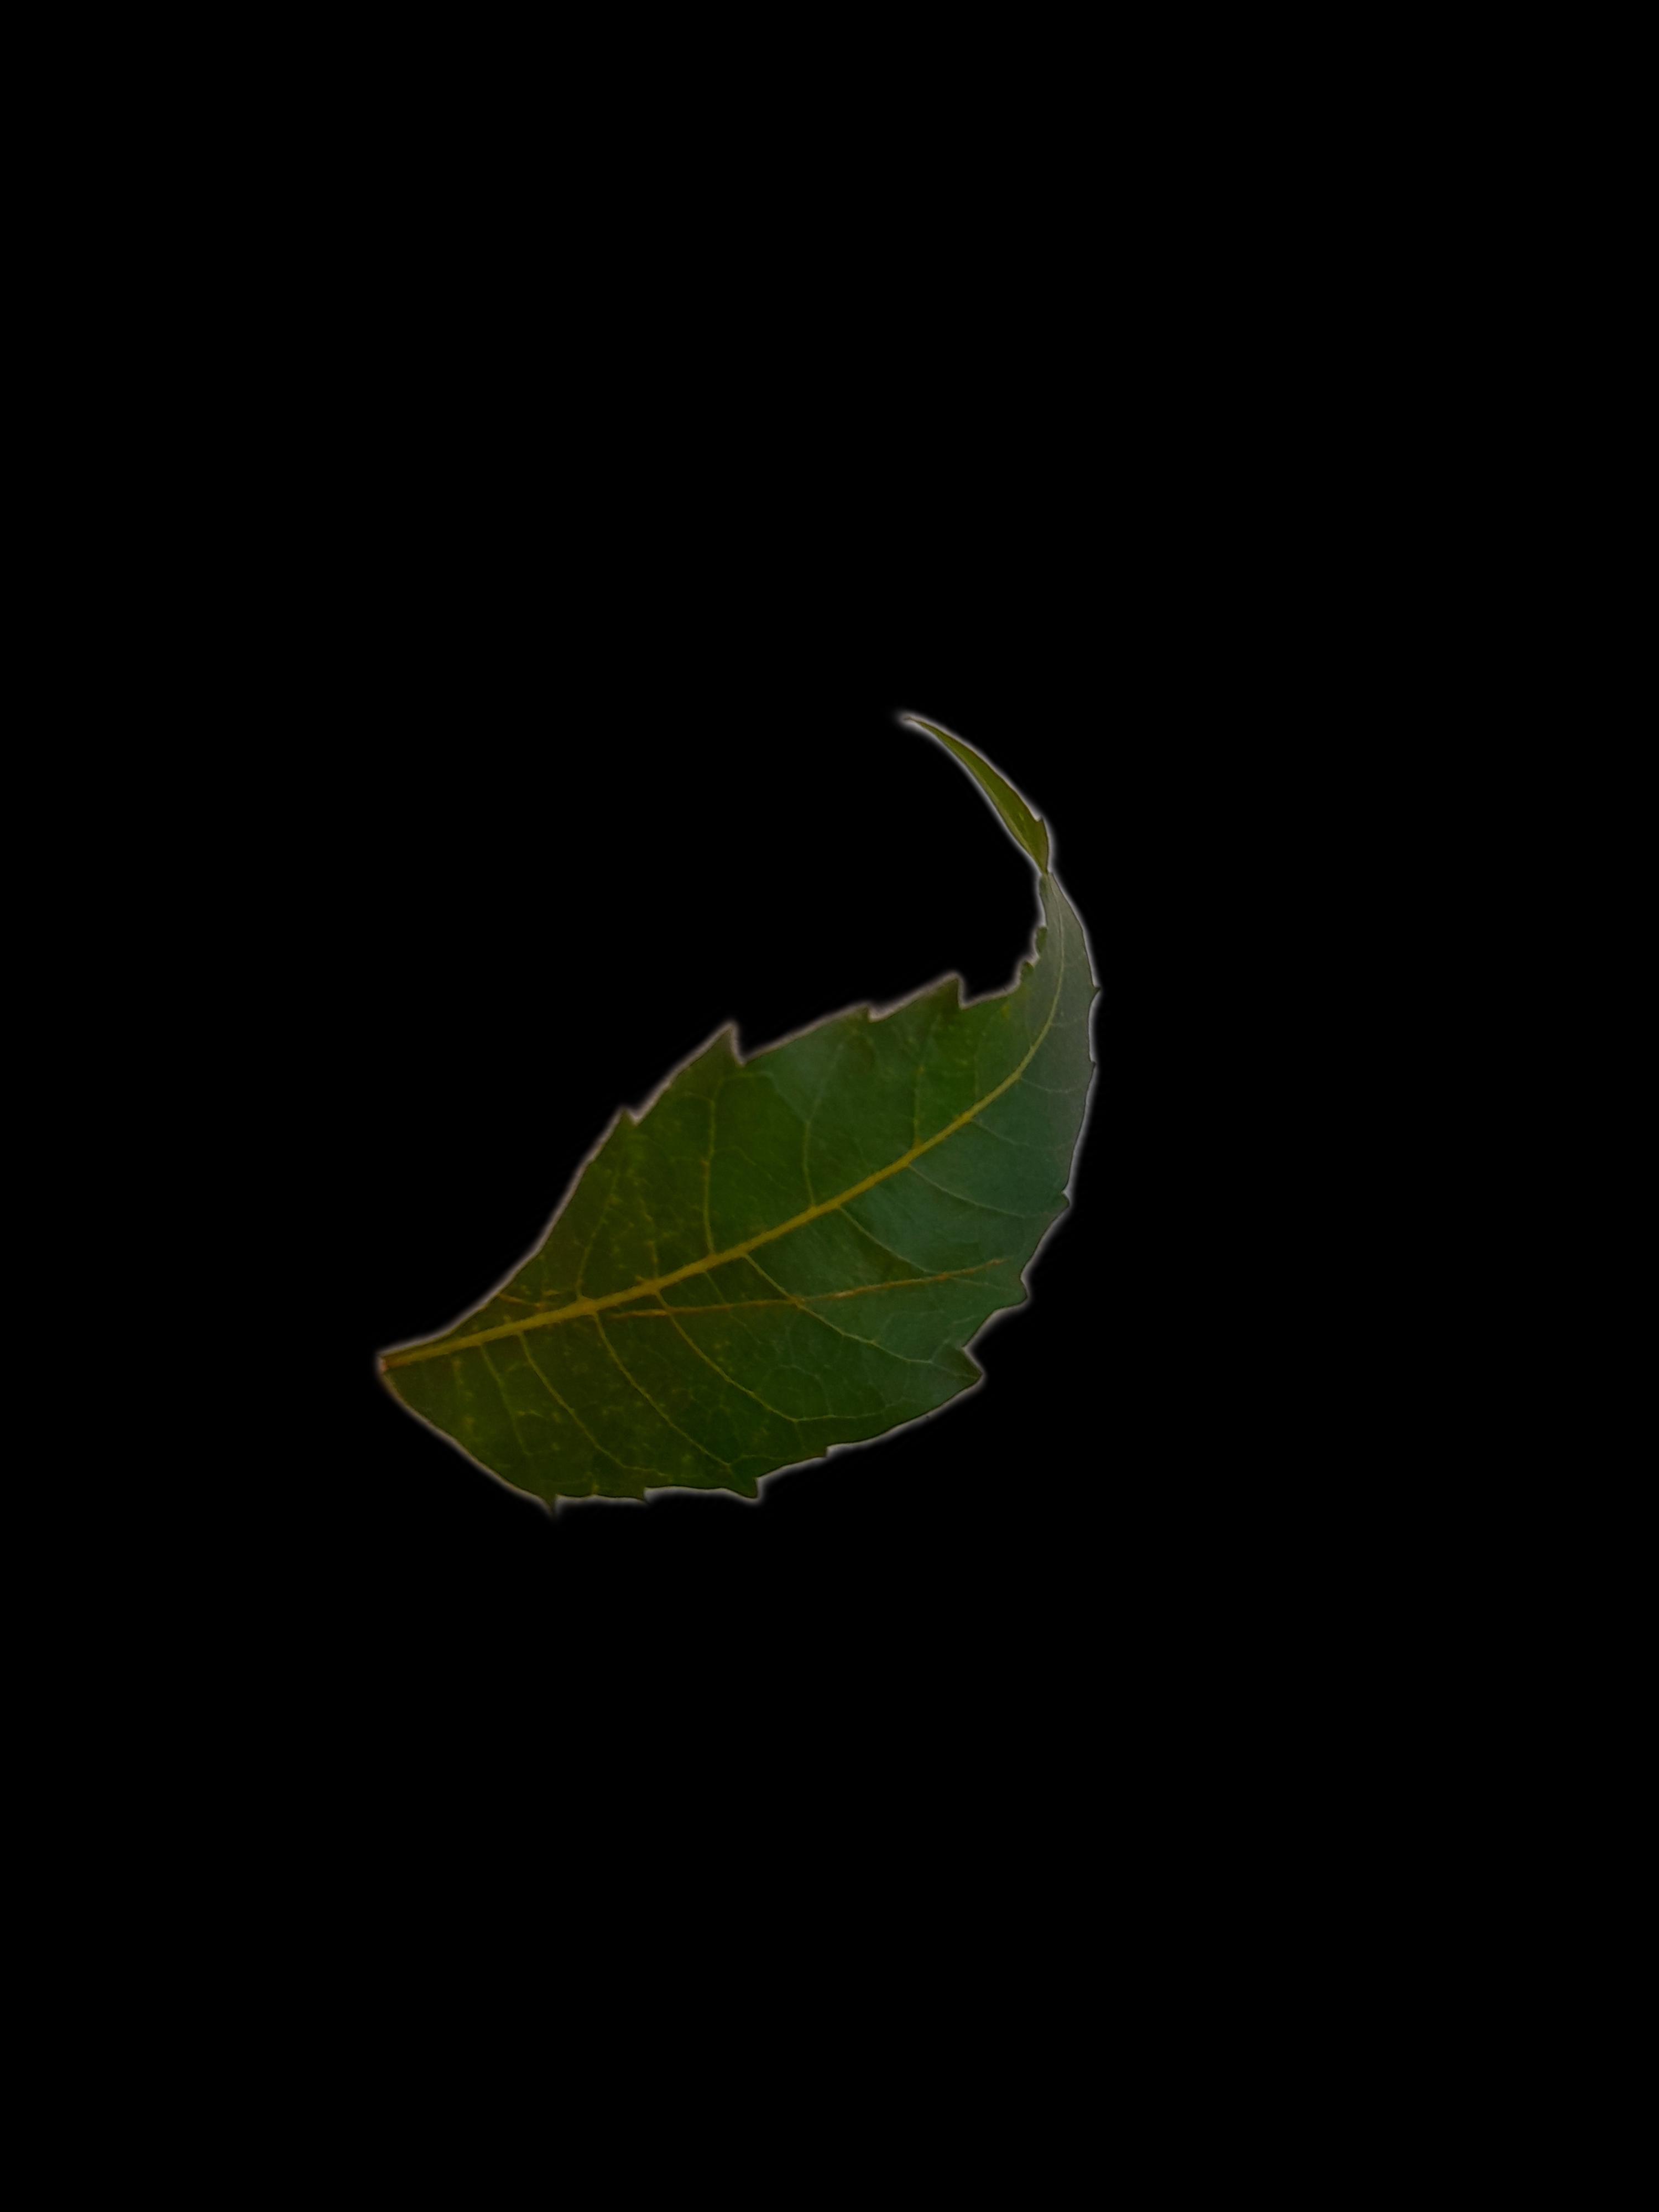
Plant: Neem